Giant Ojō-sama

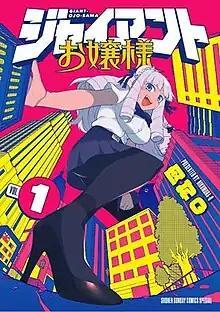
First volume cover

is a Japanese comedy manga series written and illustrated by Nikumura Q. It began serialization on Shogakukan's "Sunday Webry" manga website in July 2021 and was well received. An anime television series adaptation produced by Tatsunoko Production has been announced.